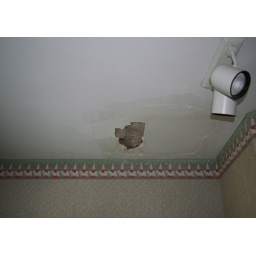
water damage in one bedroom